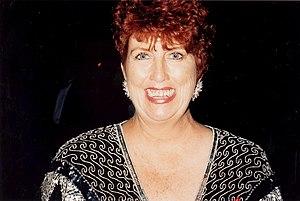
Marcia Joan Wallace est une actrice, humoriste et doubleuse américaine, née le 1ᵉʳ novembre 1942 à Creston, dans l'Iowa, et morte le 25 octobre 2013 à Los Angeles. Elle est surtout connue pour son rôle de Carol Kester dans la sitcom des années 1970, The Bob Newhart Show ainsi que pour la voix d'Edna Krapabelle dans la version originale des Simpson pour laquelle elle a gagné le Creative Arts Emmy Awards dans la catégorie meilleur doublage en 1992.